Arabian carpetshark

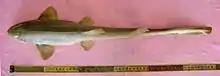
The Arabian carpetshark has a long tail and is uniformly brown in color.

The Arabian carpetshark has a slender, nearly cylindrical body and a relatively long, thick, rounded snout. The nostrils are set a good distance from the snout tip and preceded by a pair of short barbels. The eyes are medium-sized and placed high on the head, each with a low ridge above and a large spiracle behind and below. The small mouth lies well forward of the eyes; there is a continuous fold of skin across the chin that wraps around the corners of the mouth. There are 26–35 upper tooth rows and 21–32 lower tooth rows. The teeth have a large central cusp and a pair of lateral cusplets. The five pairs of gill slits are short, with the fourth and fifth pairs very close together.